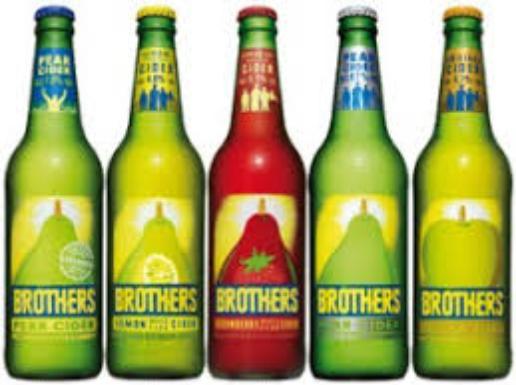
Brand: Brothers Cider
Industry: Food